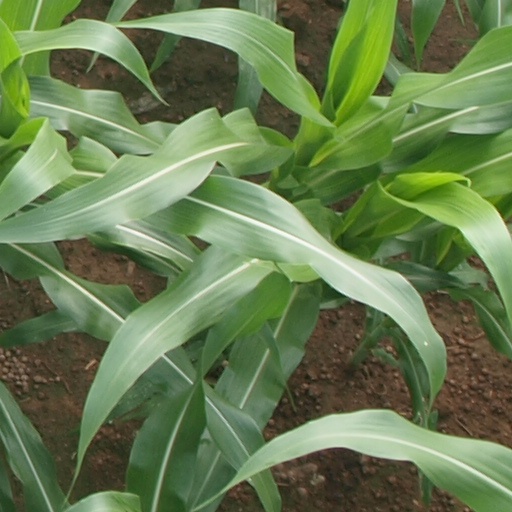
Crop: maize; corn